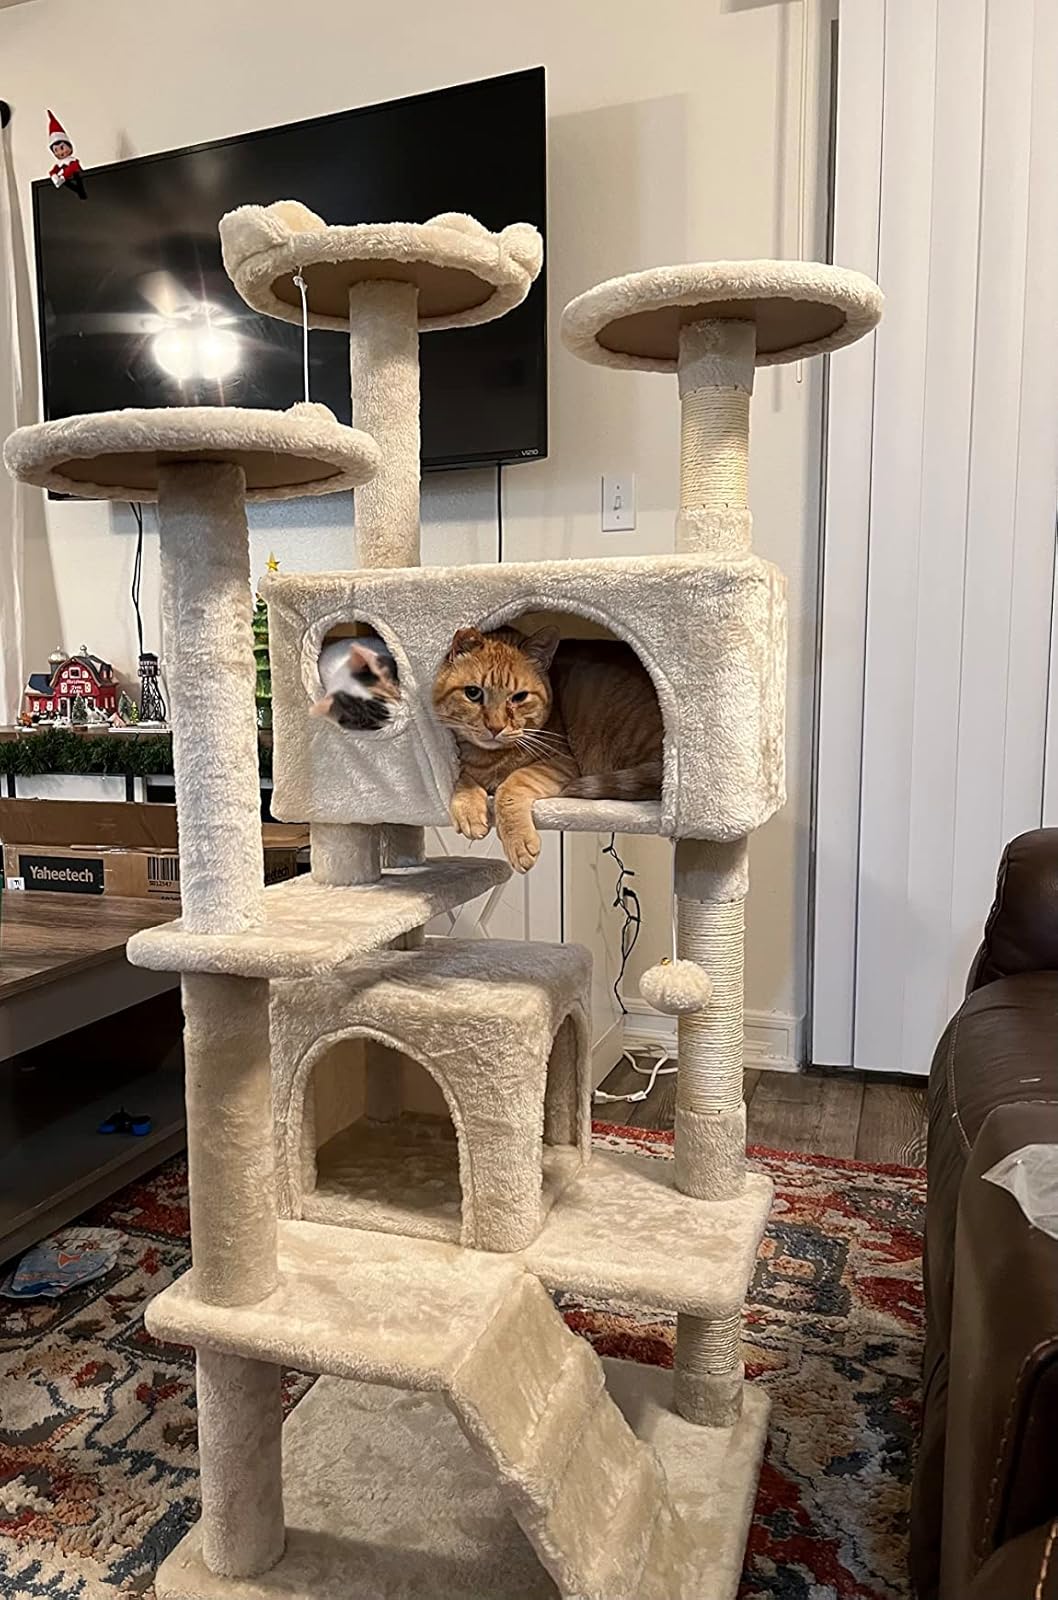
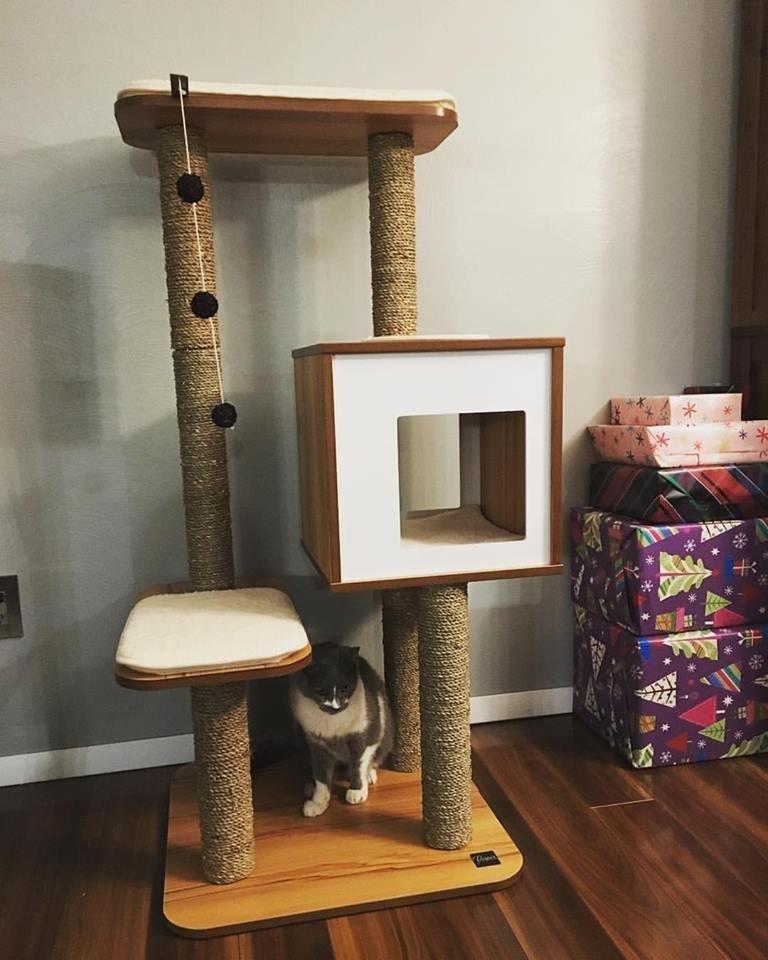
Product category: items_cat tree
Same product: no